The Edukators

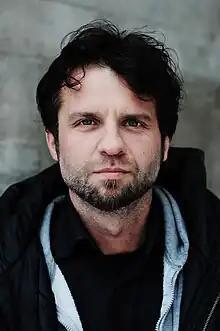
Director Hans Weingartner based the film on his past as a political activist.

According to Weingartner, "The Edukators" was influenced by his past as a political activist: "There's some of me in the film". He considers it an autobiographical film, with Brühl playing Weingartner. It describes the last 10 years of his life, an attempt to find a political movement satisfying his ideals. It also reflects his frustration over the lack of political ideals among his generation and the effect of advertising and media images. About this, he stated, "We don't know where to put our revolutionary energy and we don't know how to fight the system because we can't grab it, we don't know how to attack it," he said. "The system has become so invulnerable because it sells revolution to us."